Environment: real
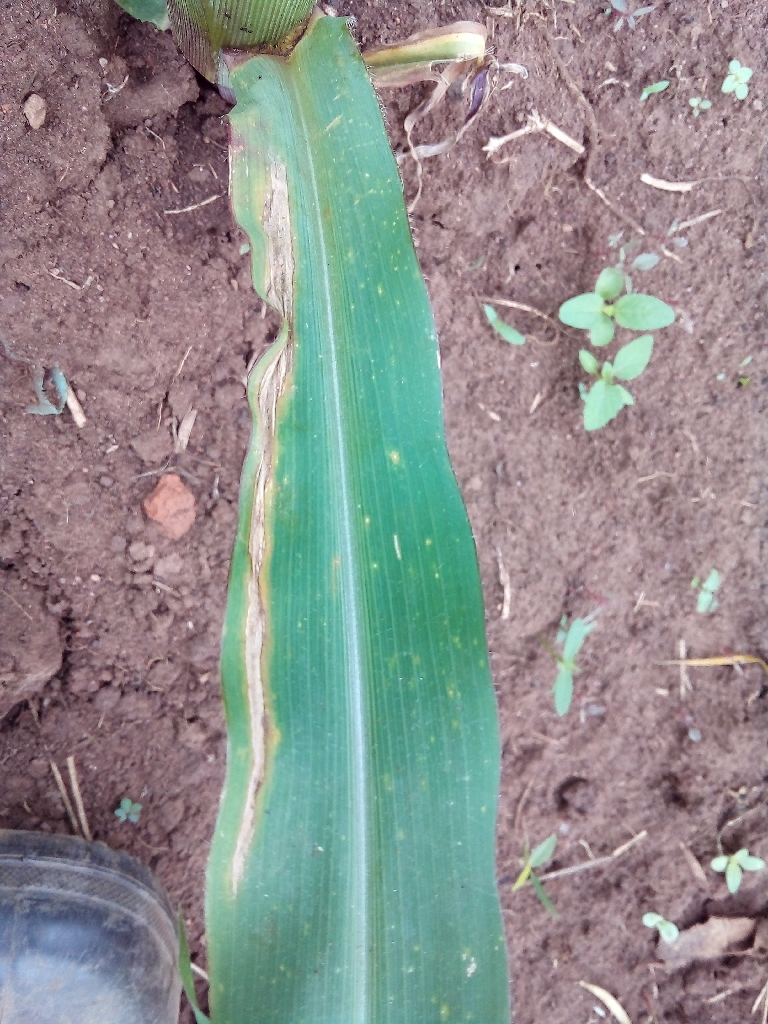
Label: northern_corn_leaf_blight